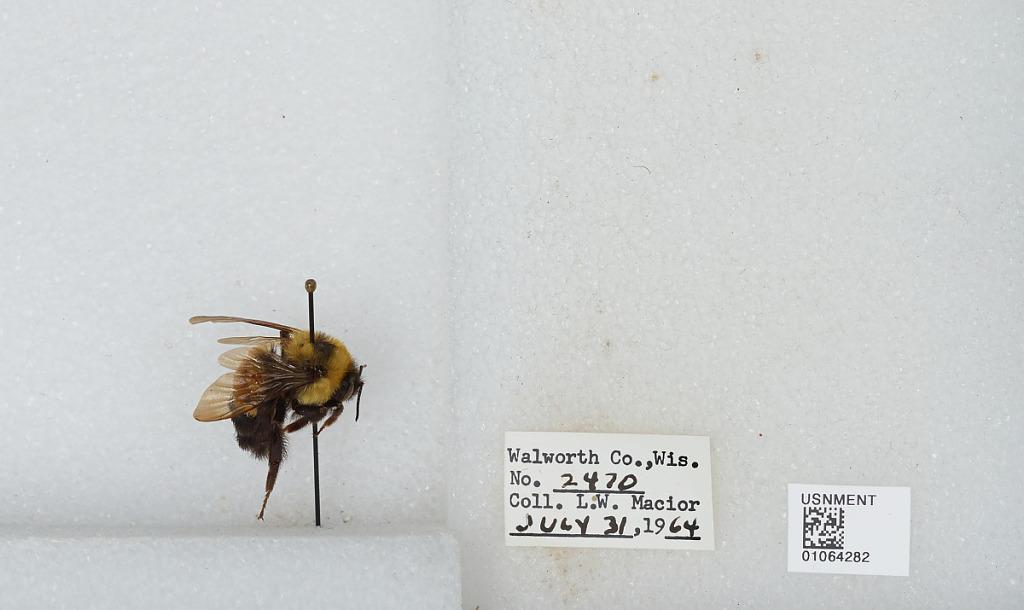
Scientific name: Bombus (Bombus) affinis Cresson
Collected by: L. Macior
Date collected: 1964-7-31
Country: United States
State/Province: Wisconsin
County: Walworth
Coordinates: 42.67, -88.54